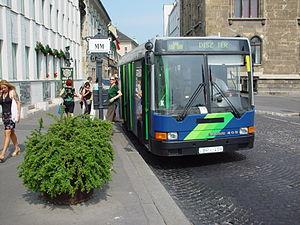
Le réseau de bus BKV couvre l'ensemble de Budapest et une partie de son agglomération. Partie prenante du réseau d'autobus de Budapest, il est exploité par la société publique Budapesti Közlekedési Zrt. et regroupe plus de 200 lignes.